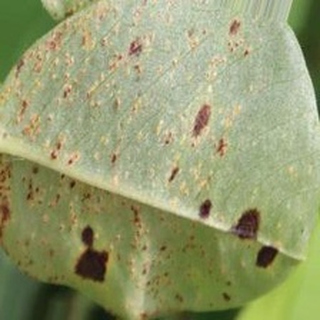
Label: groundnut_rust